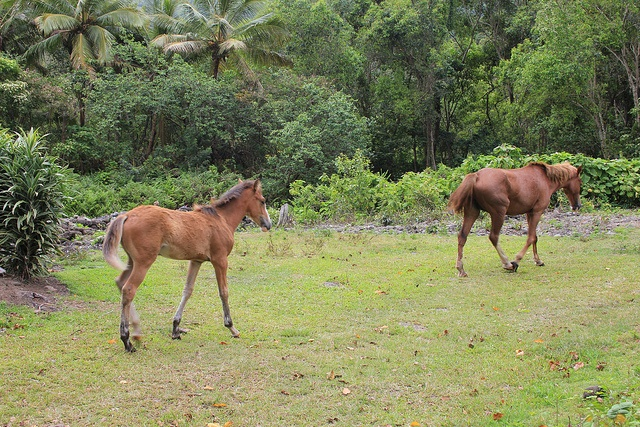
Two brown horses are walking through the woods.
two horse who are walking through the grass.
Two horses walking in the grass with trees in the background.
Pair of horses walking in grass near wooded area.
A small horse following behind another horse in the grass